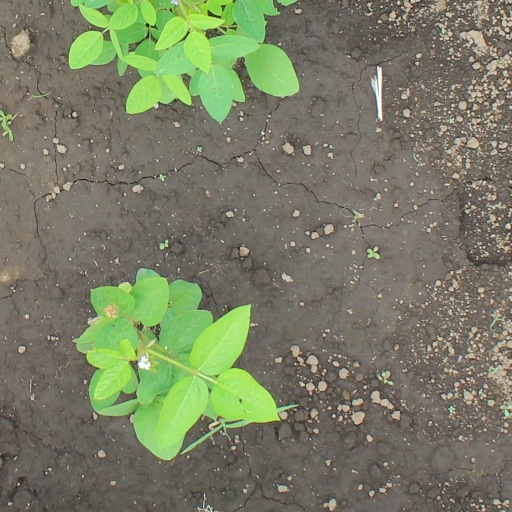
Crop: soybean